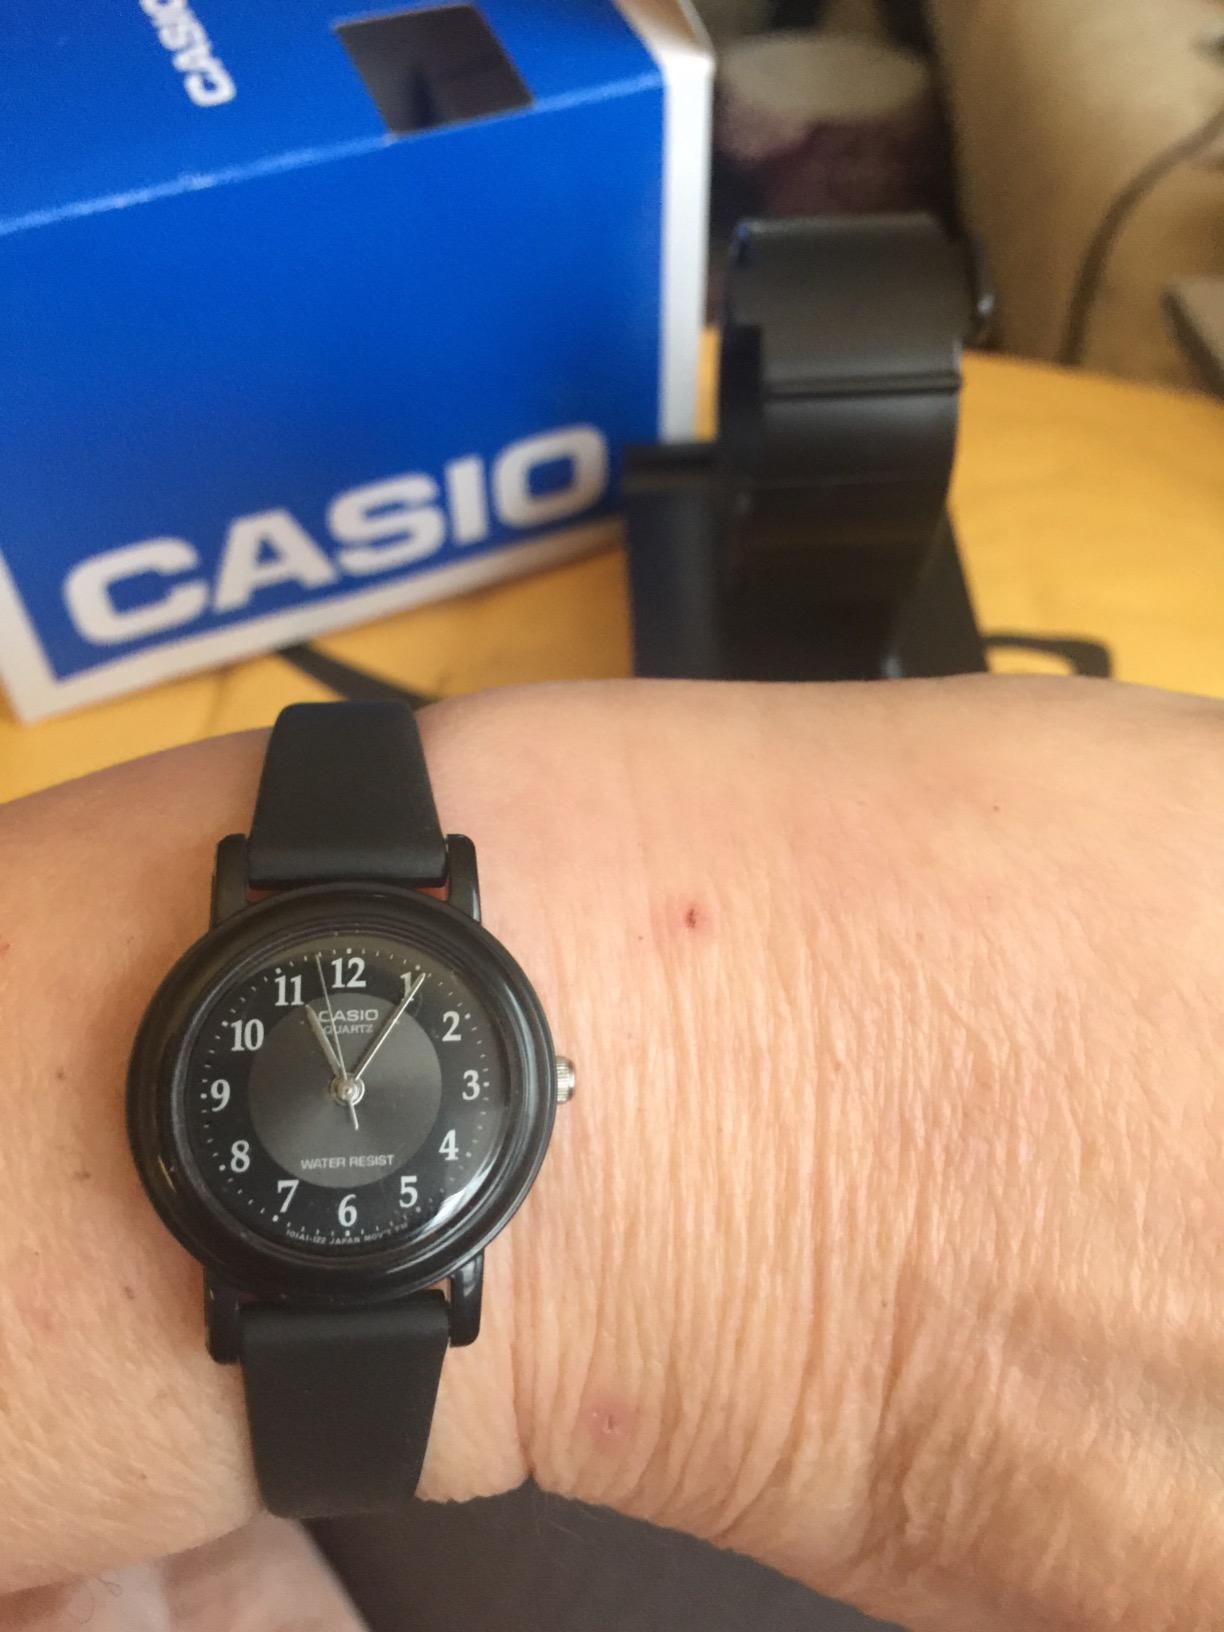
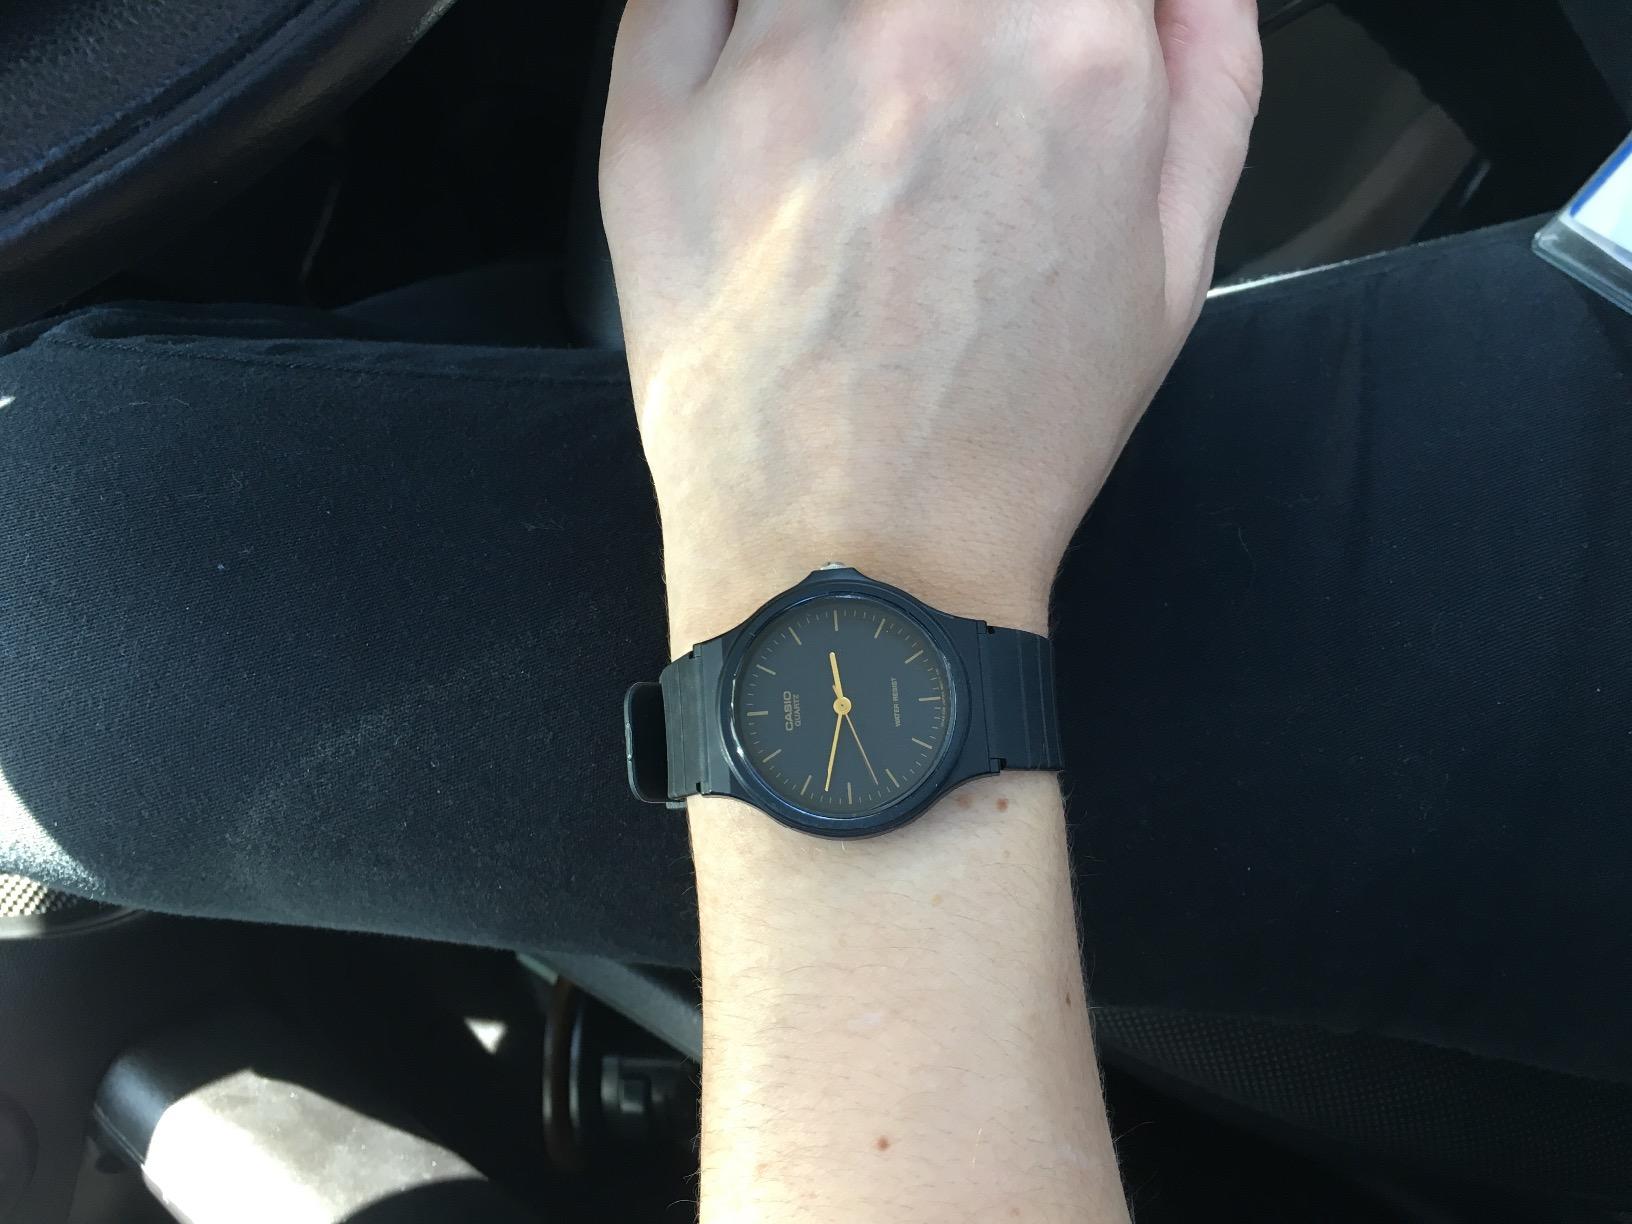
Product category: accessories_watch
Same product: no